Yitzchak Blazer

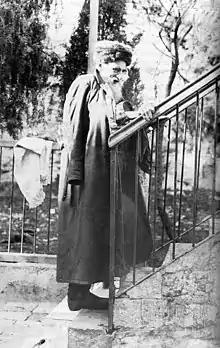

Yitzchak Blazer (Hebrew: יצחק בלאזר) ‎(1837–1907) was an early important leader of the Musar movement.